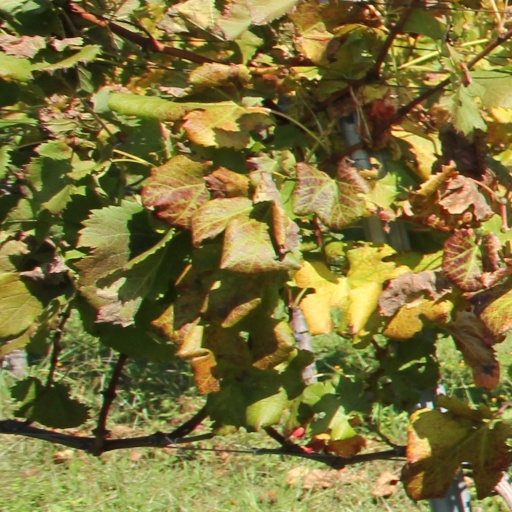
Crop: grape